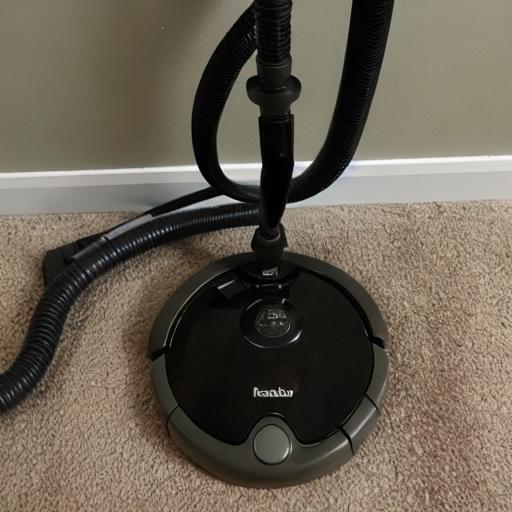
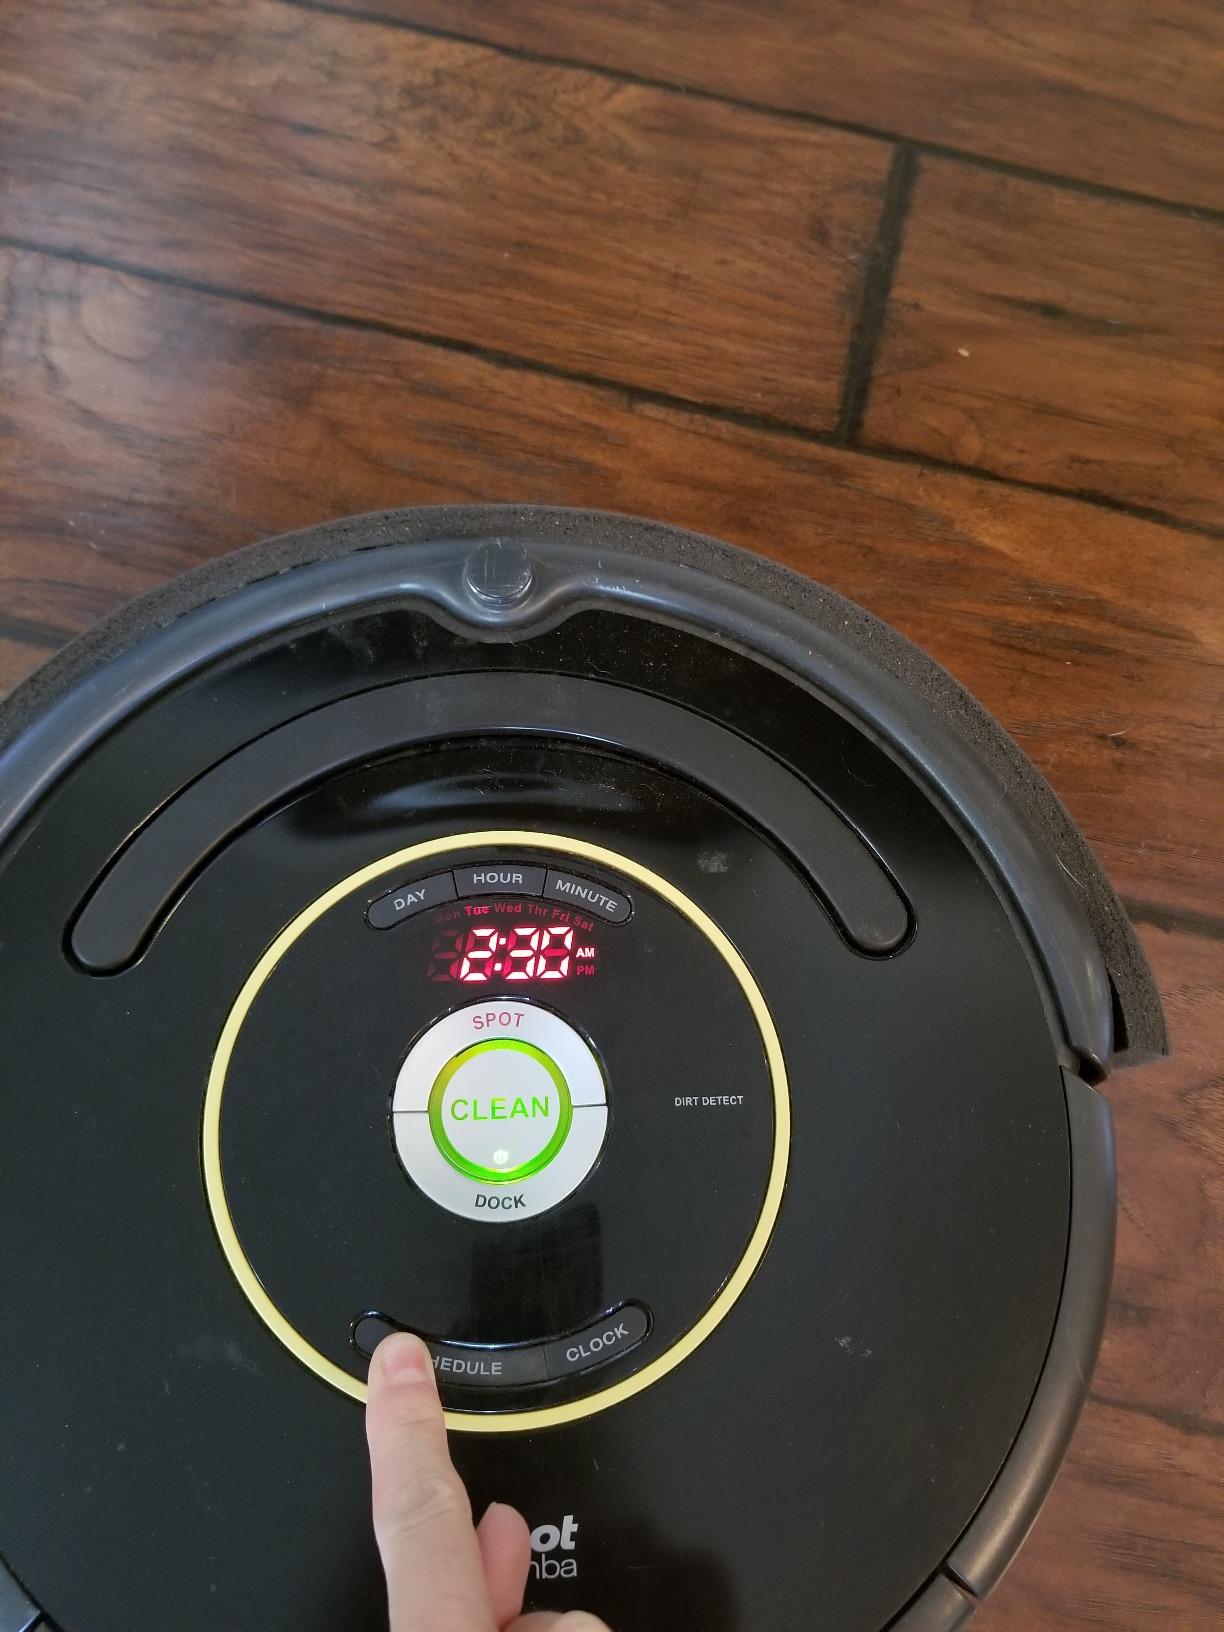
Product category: items_vacuum
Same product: no